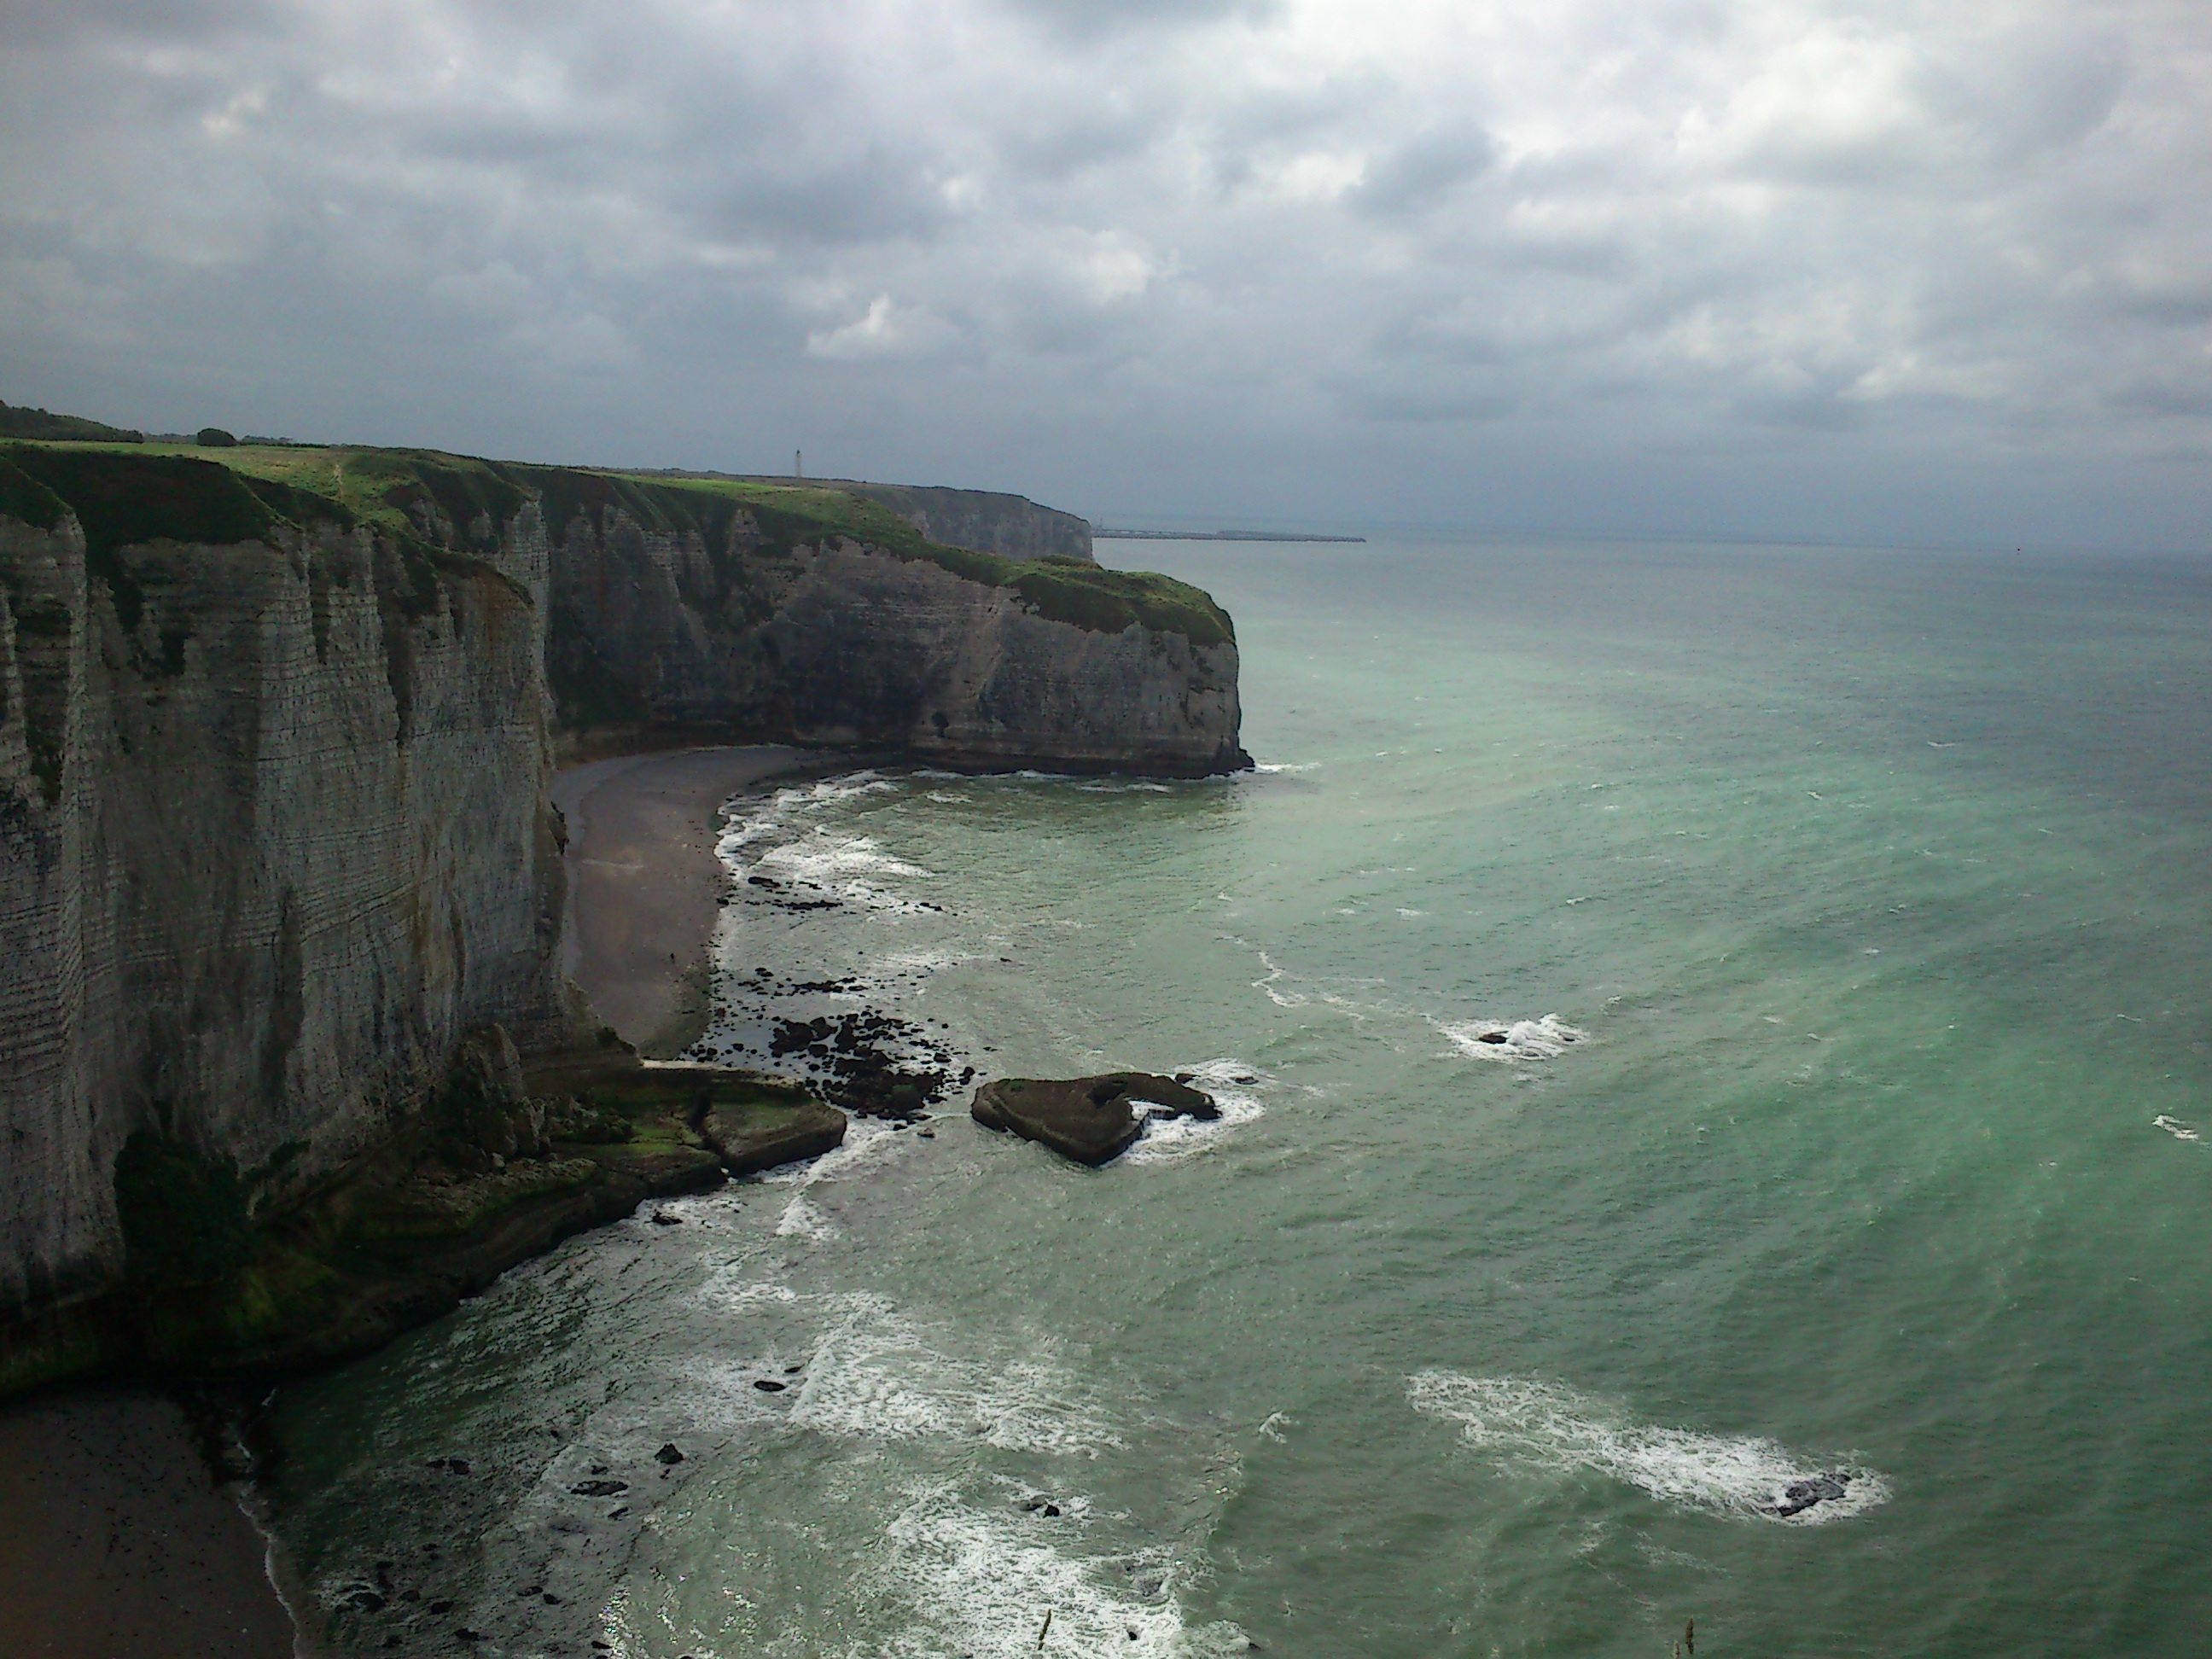
beach, sea, coast, water, rock, ocean, shore, wave, cliff, france, cove, bay, terrain, body of water, mountains, cliffs, cape, etretat, landform, summer holidays, normandie region